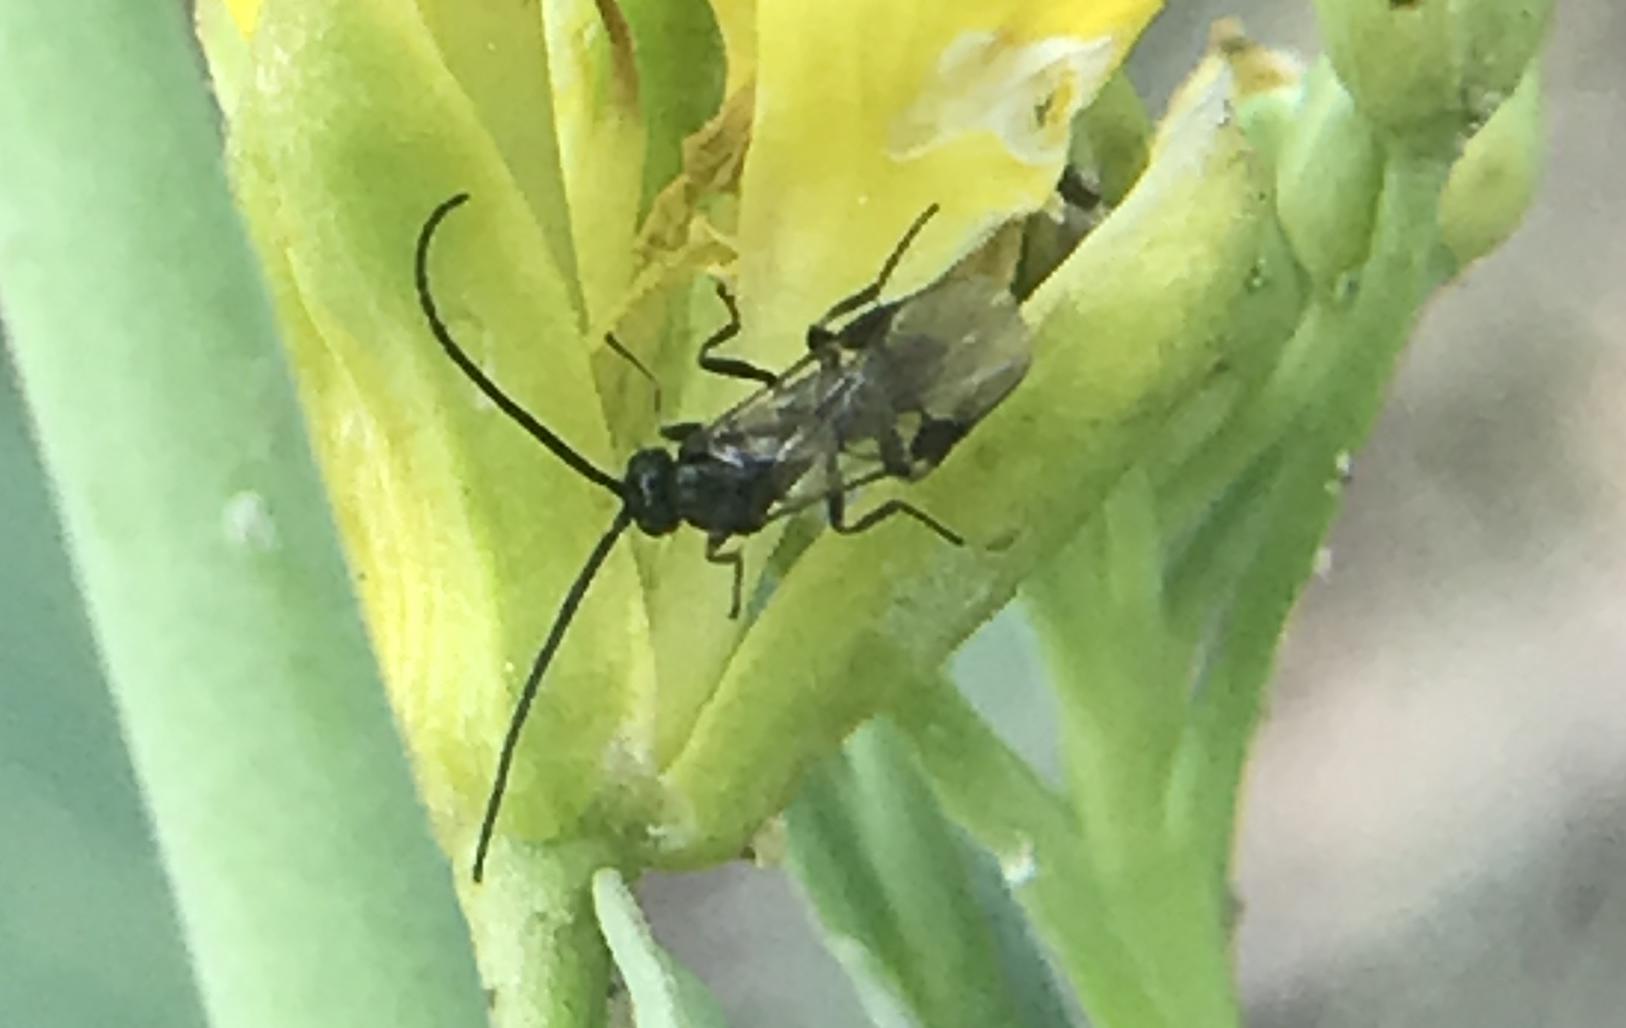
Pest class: predators